Munich Donnersbergerbrücke station

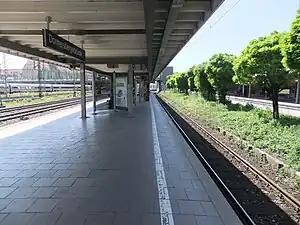
The platforms

Munich Donnersbergerbrücke station is a station with four platform tracks in the Schwanthalerhöhe district of the Bavarian state capital of Munich and a hub of the Munich S-Bahn. Here line S 7 separates towards Wolfratshausen from the S-Bahn trunk line. It is also served by services of the Bayerische Oberlandbahn on the Munich–Holzkirchen railway on the S-Bahn trunk line. The station is located east of the.